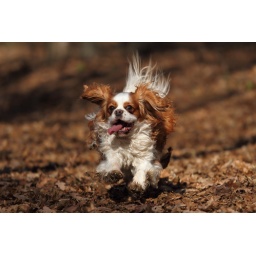
Susie Cavalier King Charles Spaniel running in the autumn forest